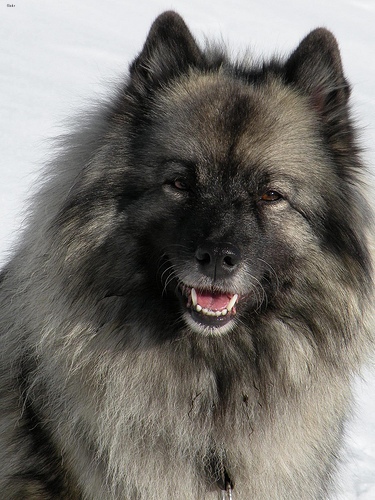
Animal: dog
Breed: keeshond